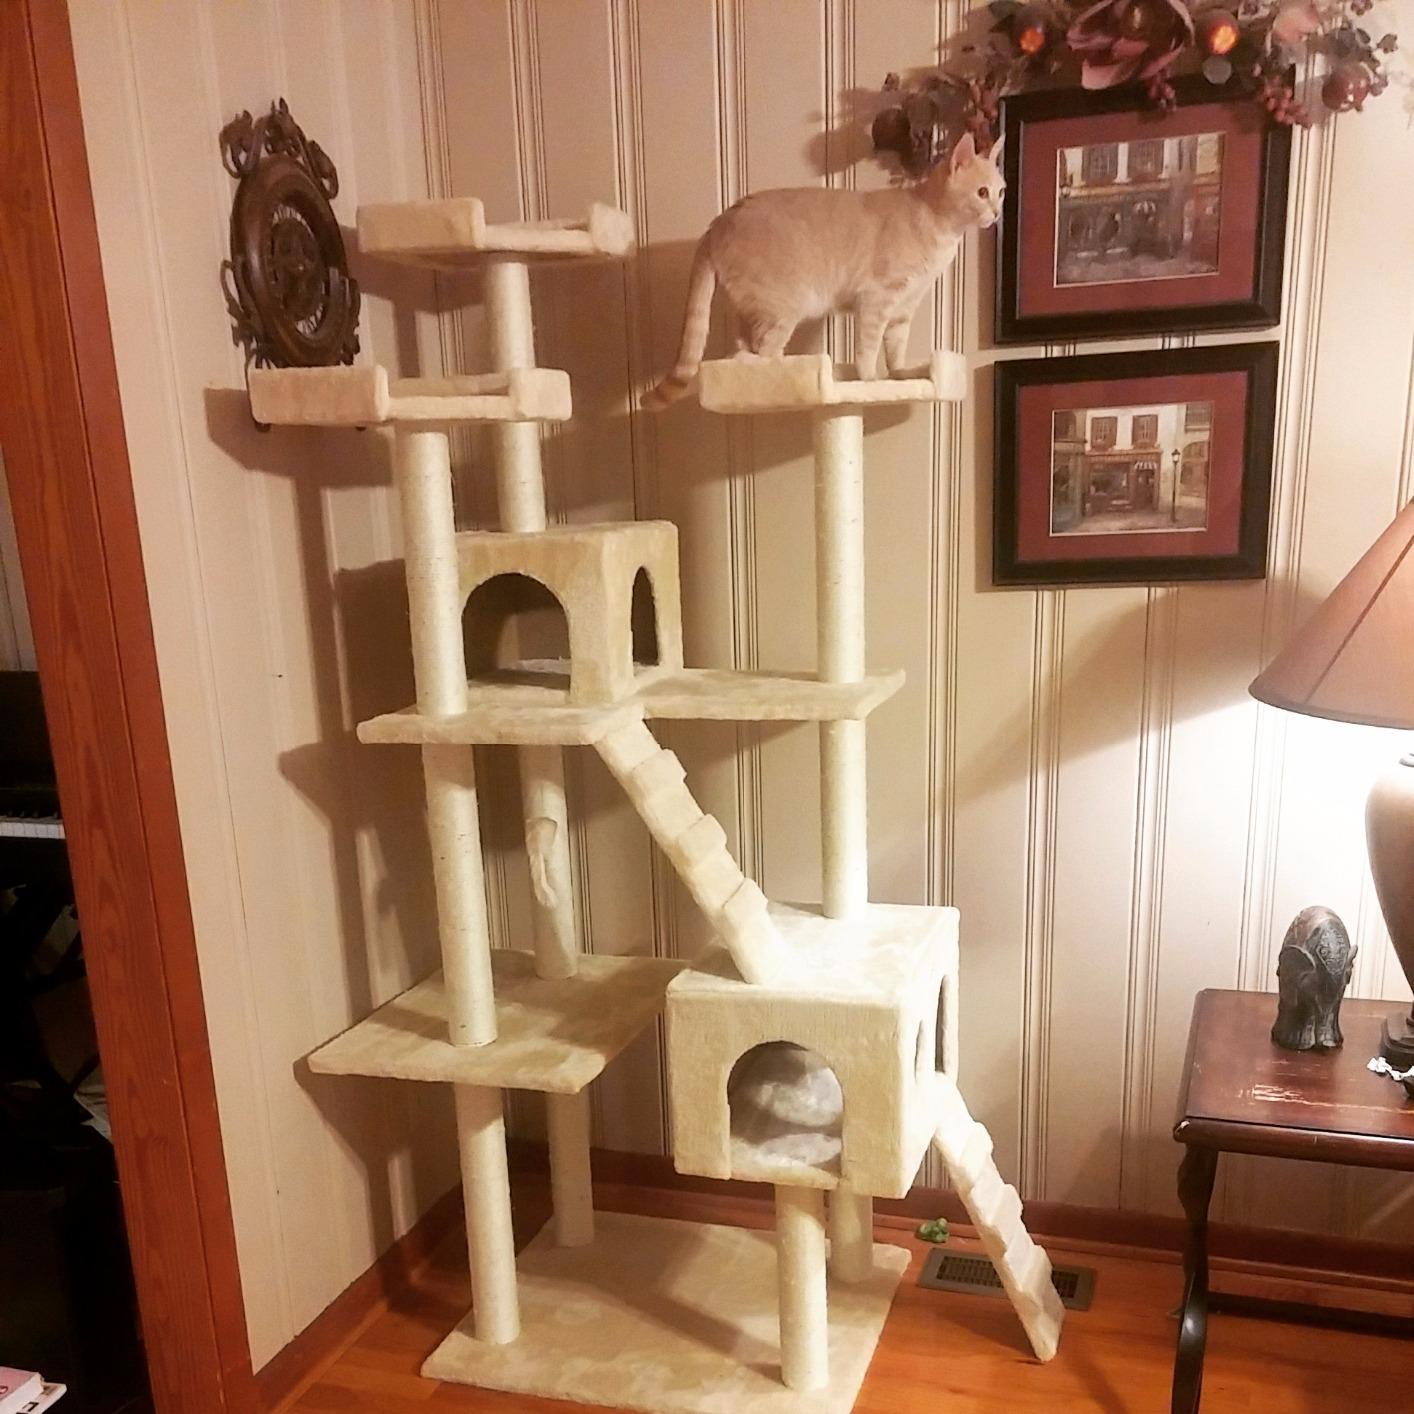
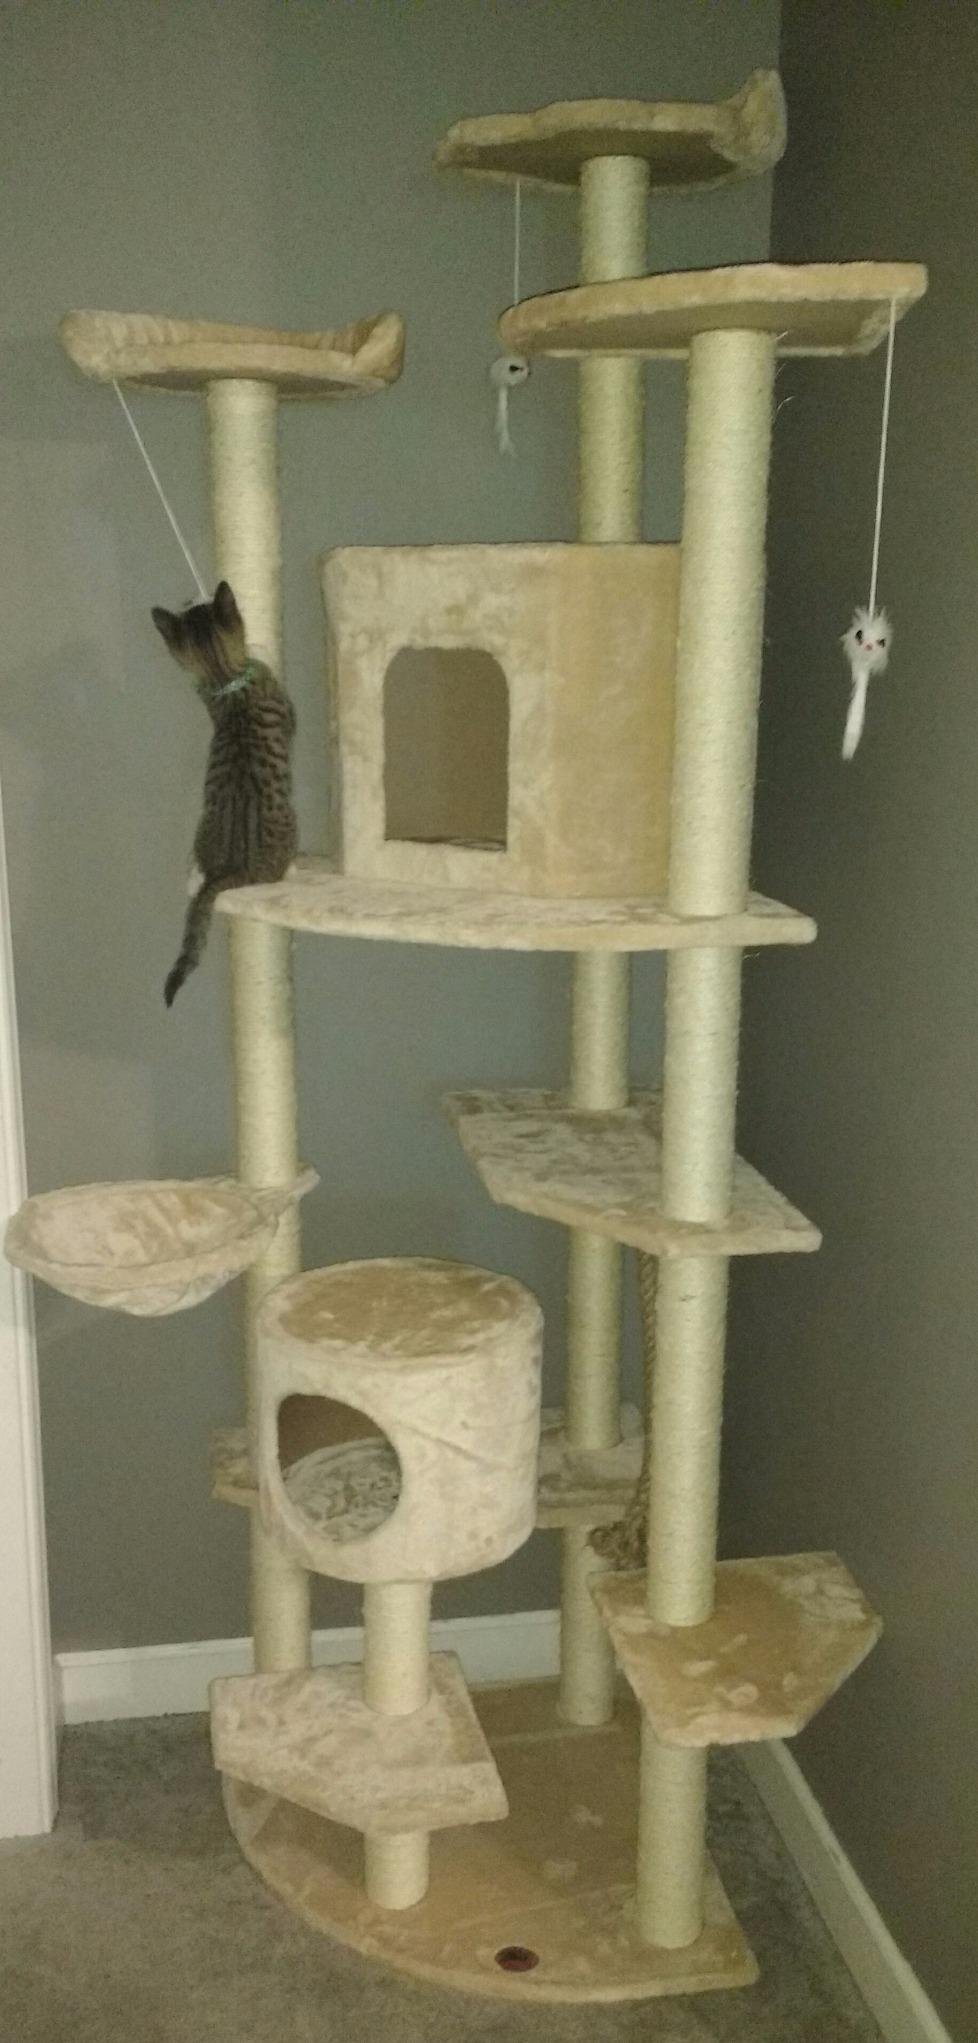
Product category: items_cat tree
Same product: no